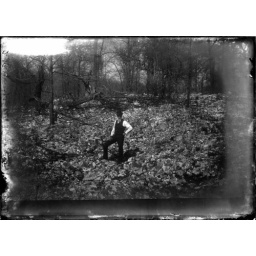
Man standing in field